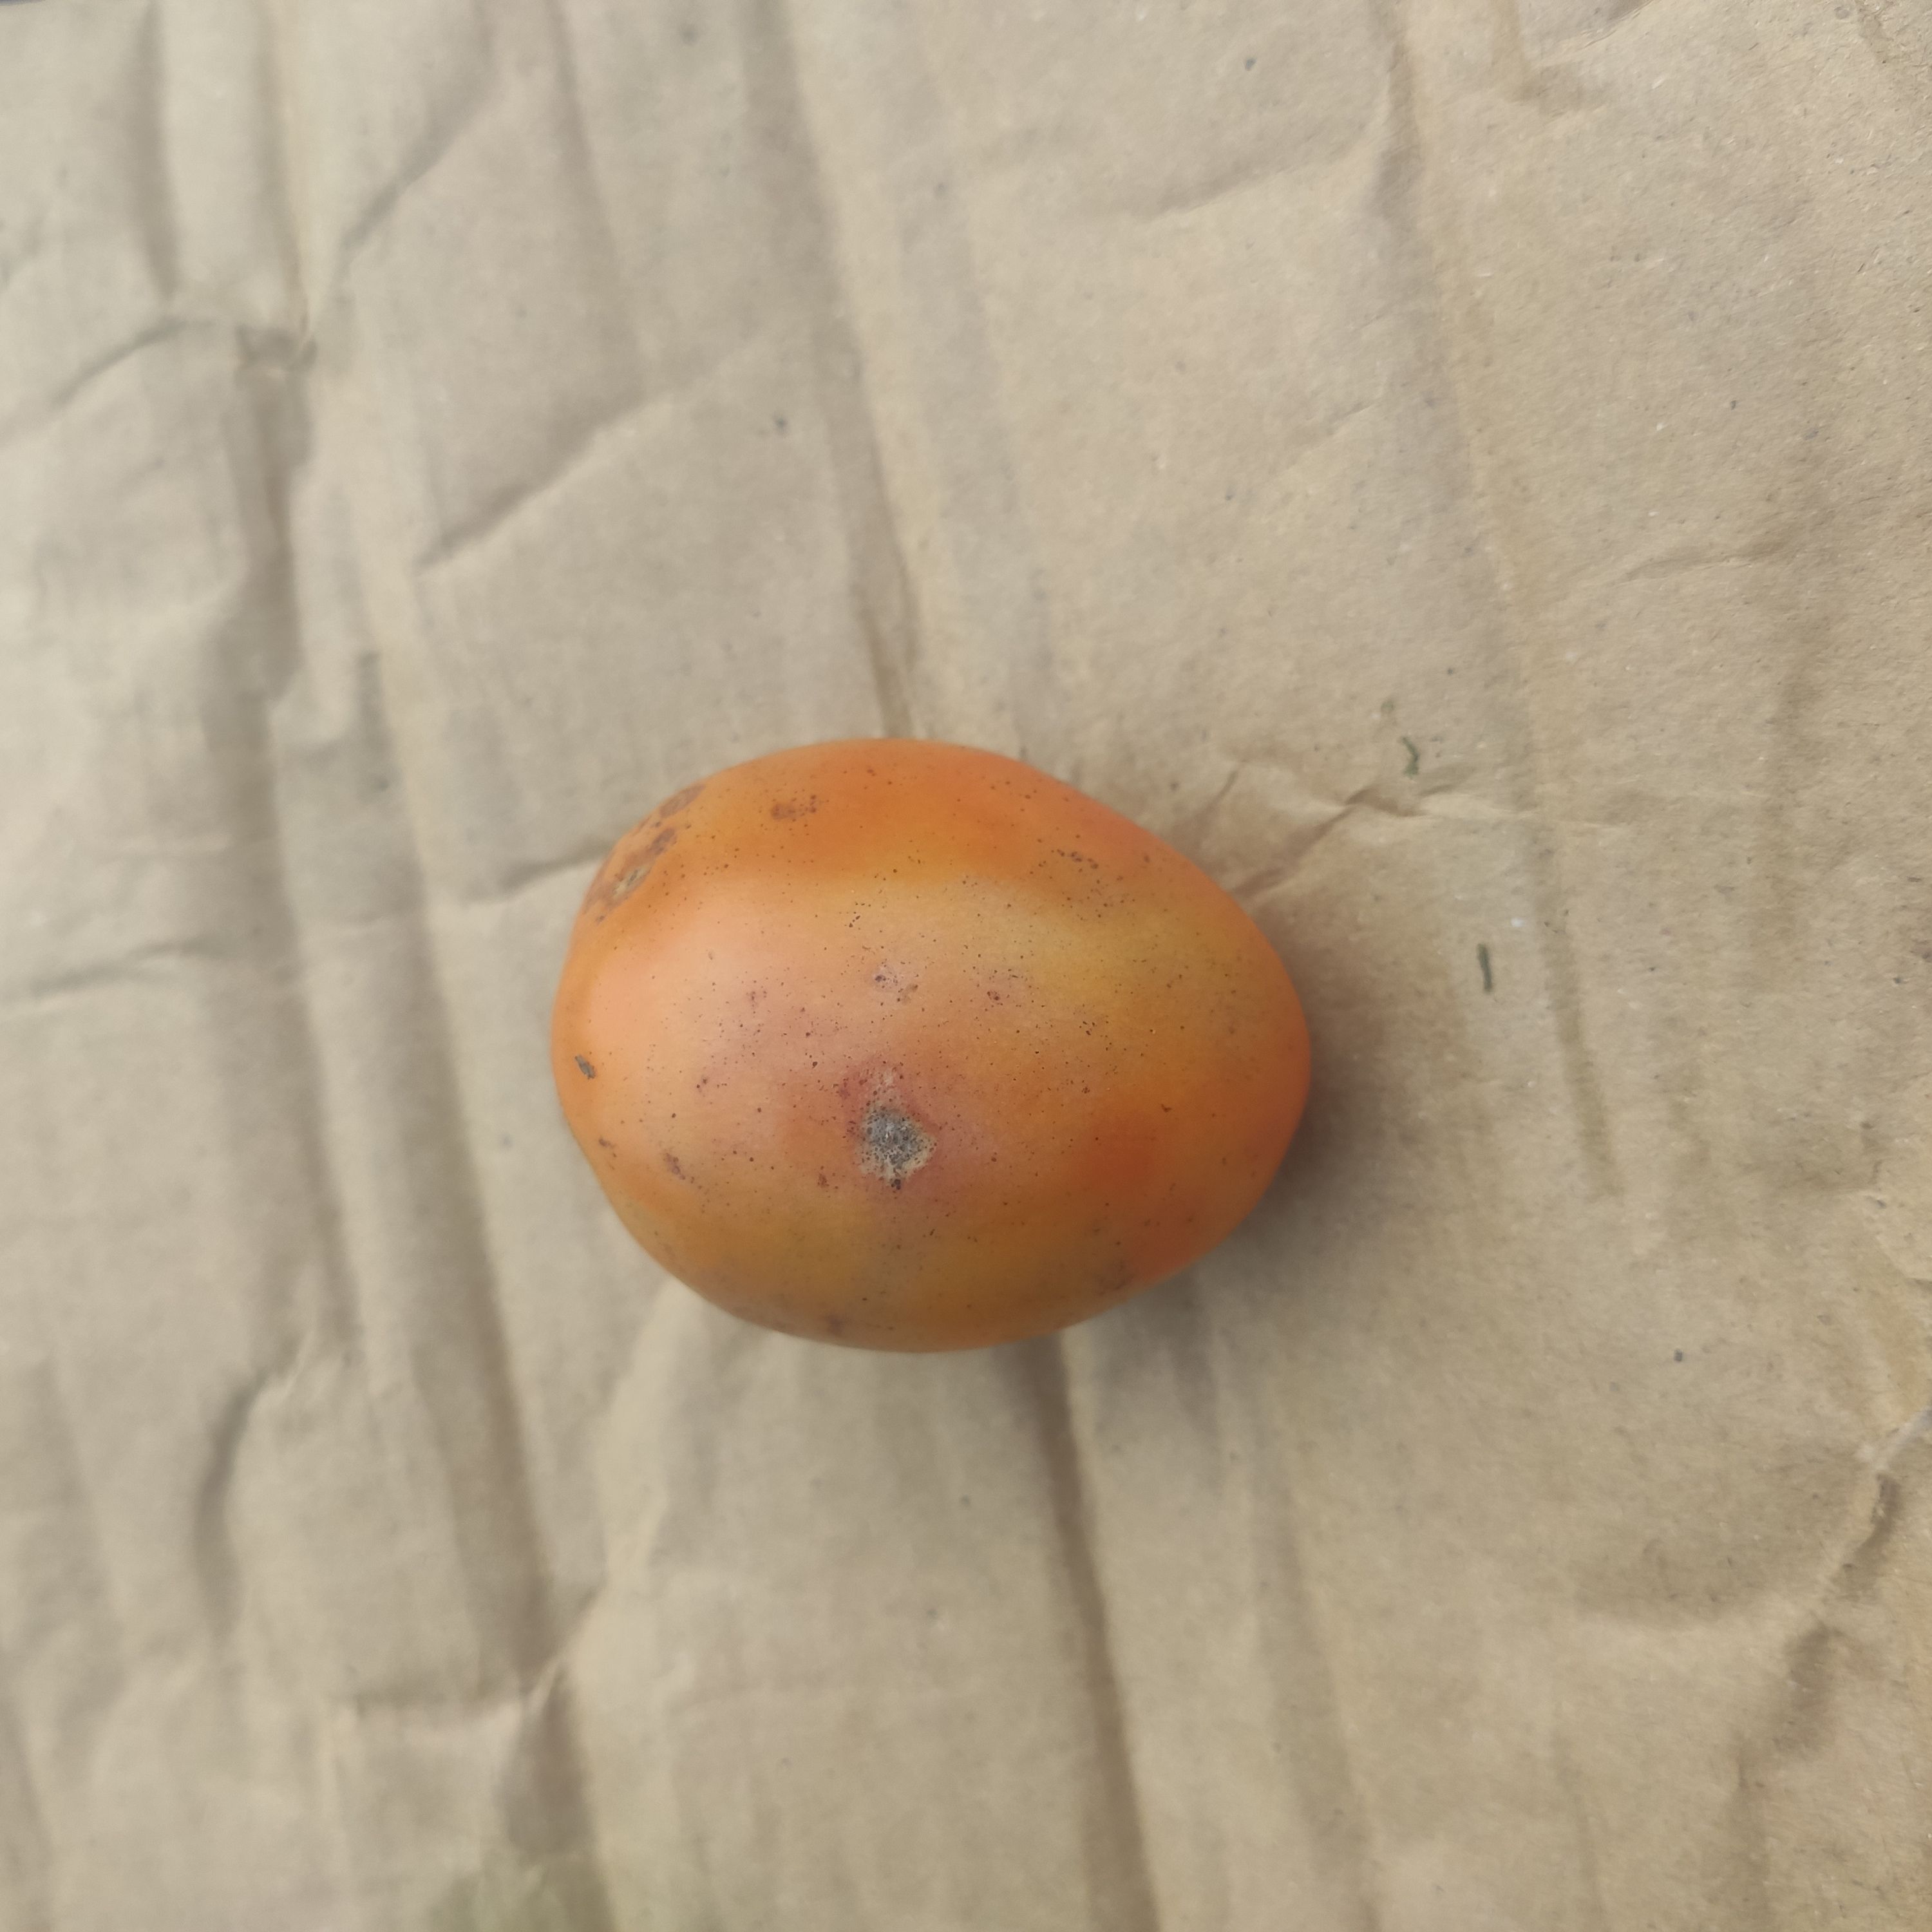
Fruit: tomatoes
Grade: 2nd-grade